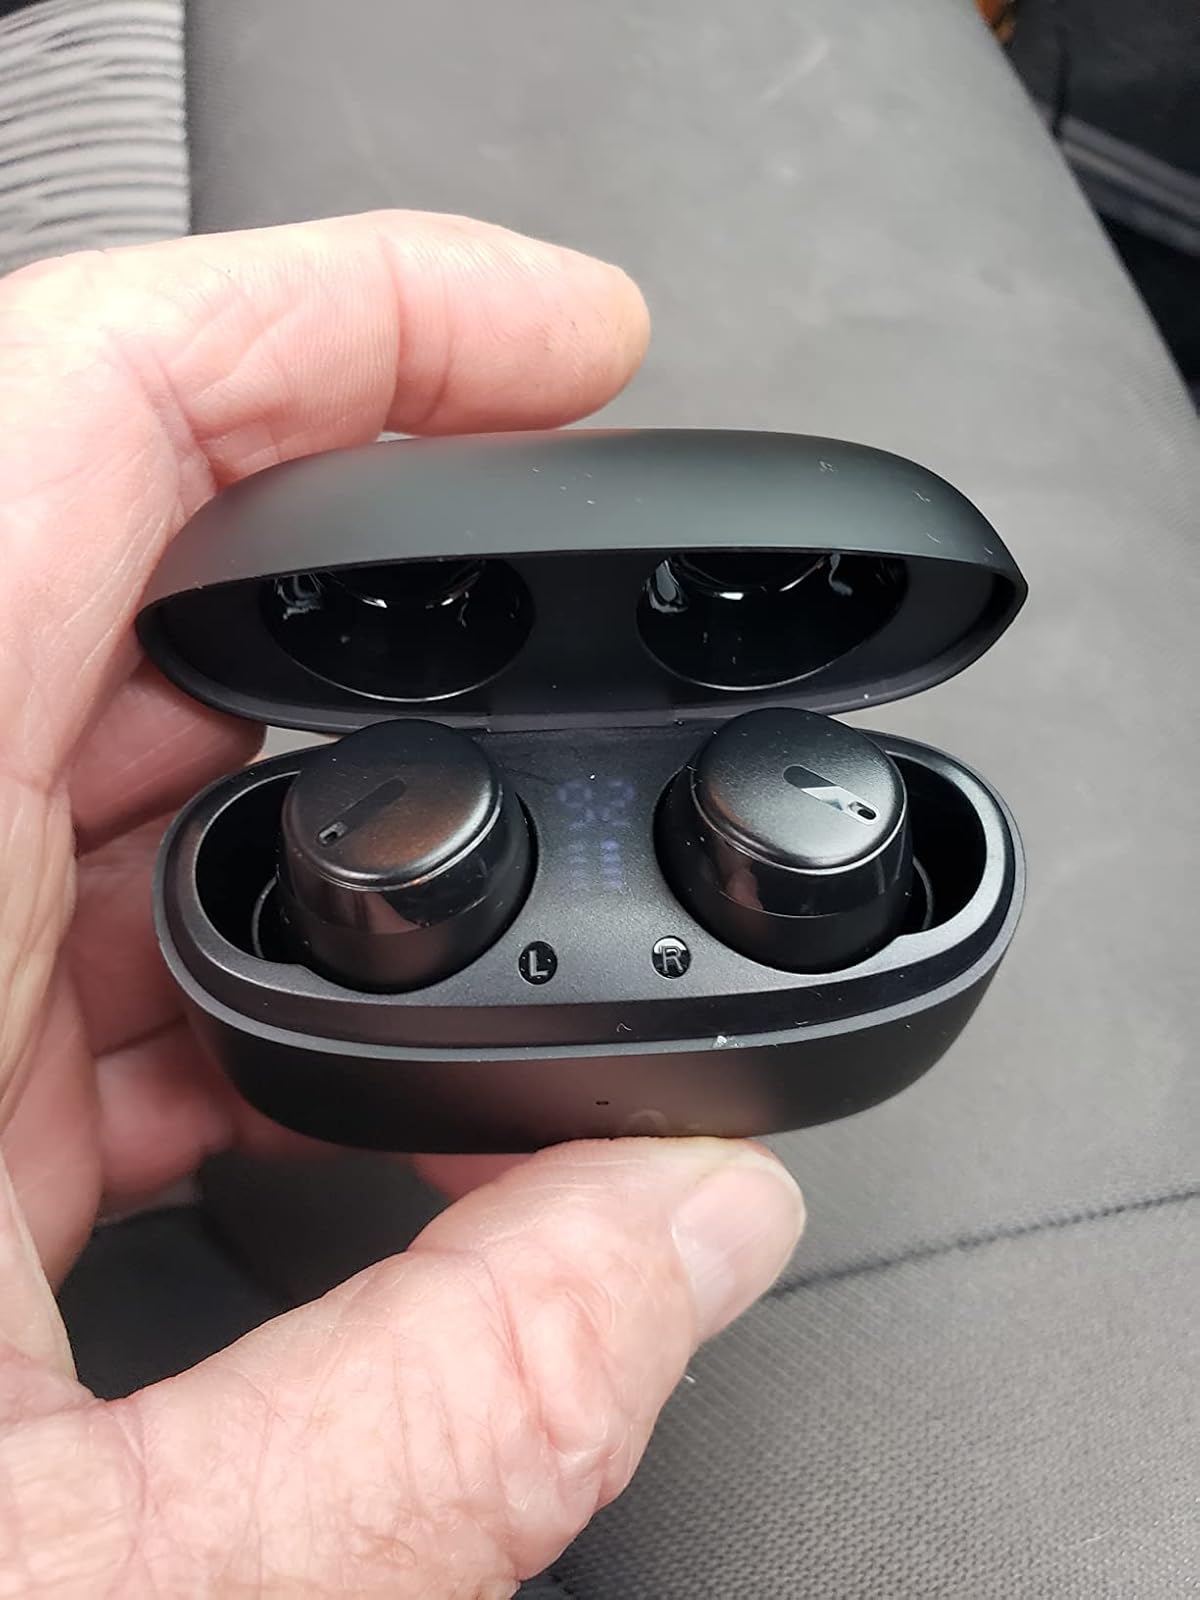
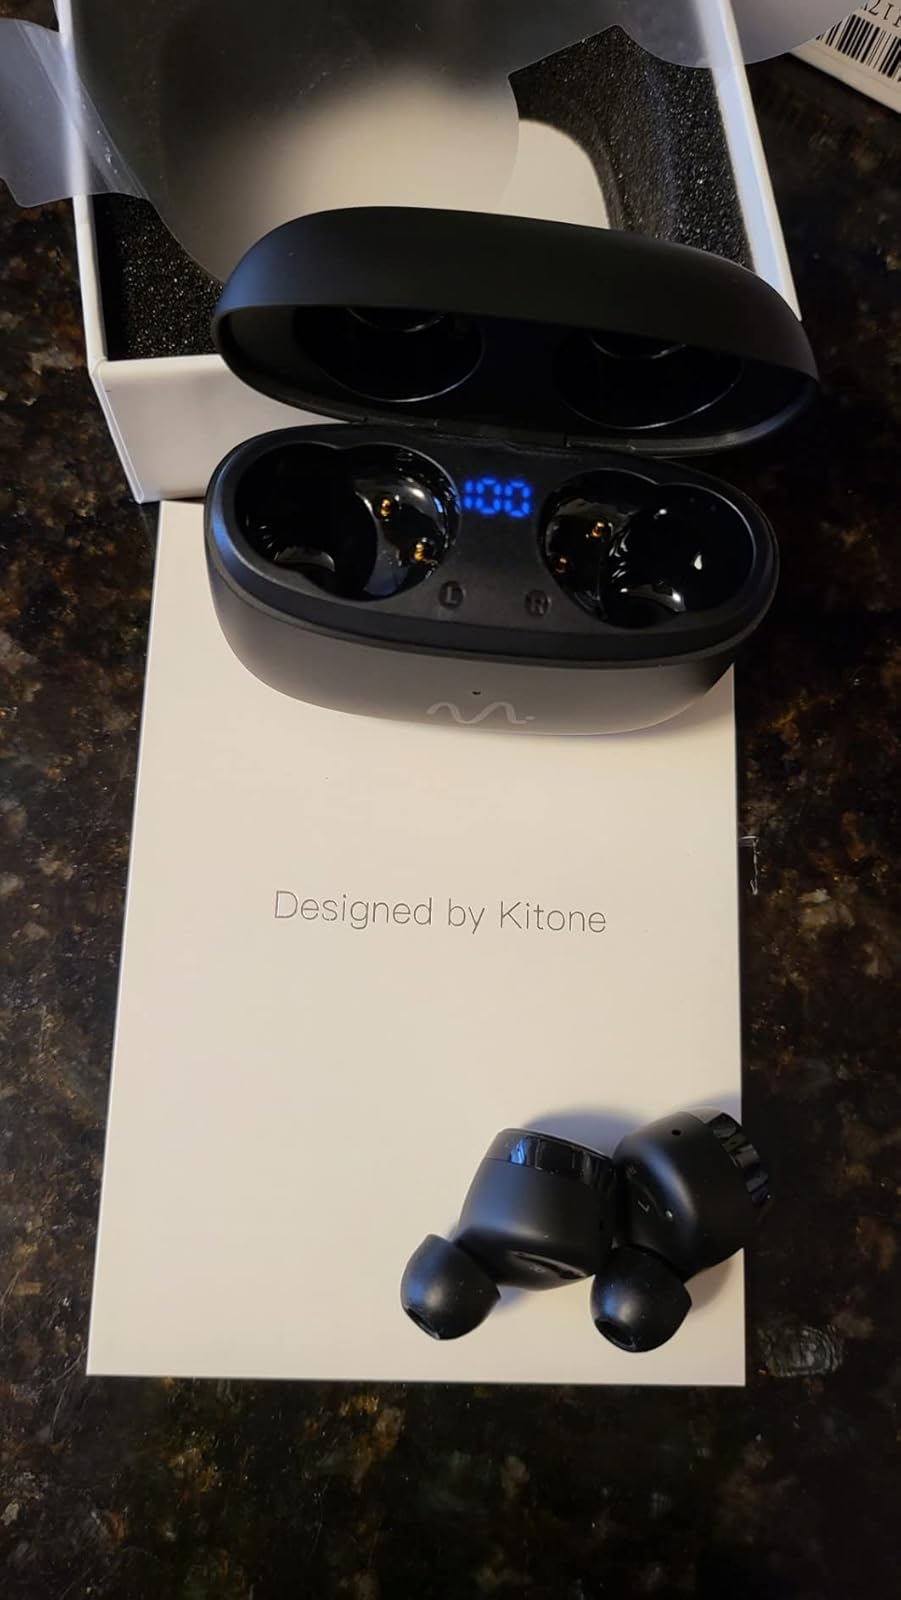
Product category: earbuds
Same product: yes